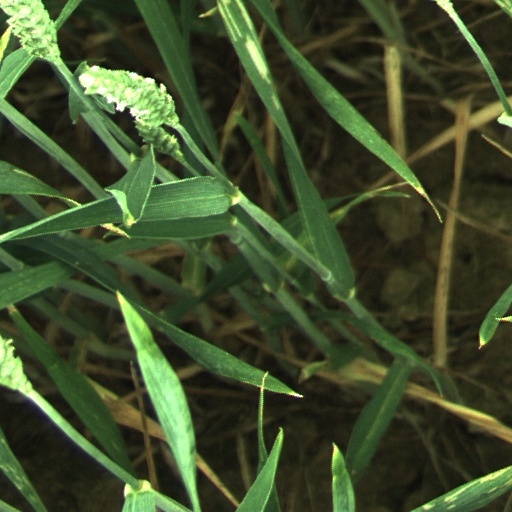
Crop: wheat